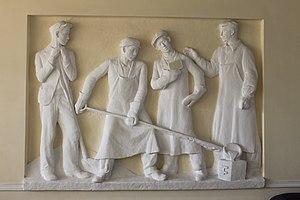
Relief de style réalisme socialiste dans l'École Supérieur de Dunaújváros, représente un processus métallurgique.Szobor a főépületben.
Dunaújváros est une ville de Hongrie centrale, le long du Danube, dans le comitat de Fejér. En 2001, la population est de 53 626 habitants.